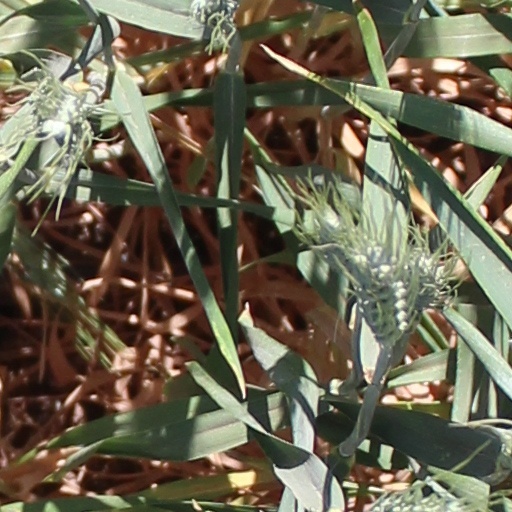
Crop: wheat